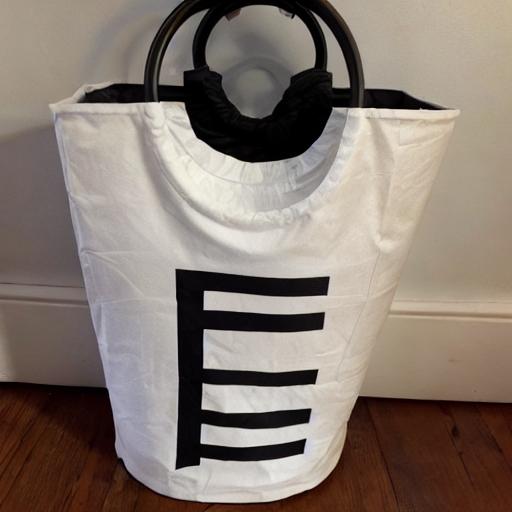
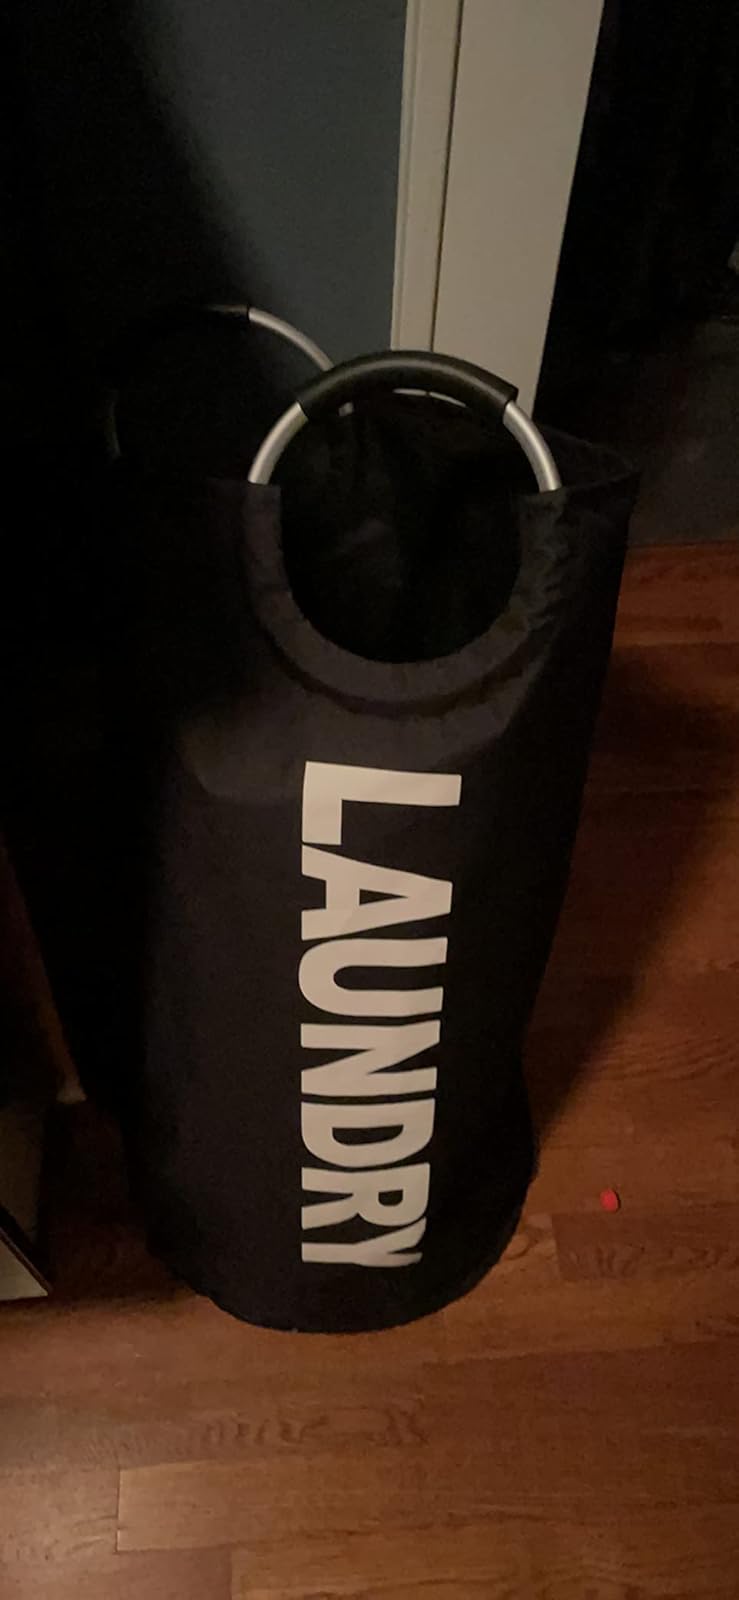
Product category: items_hamper
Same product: no